Luiza Gega

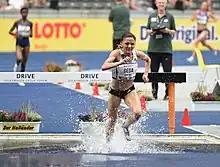
Luiza Gega races the 2000 m steeplechase at the 2019 ISTAF Berlin meet

Luiza Gega (born 5 November 1988) is an Albanian middle- and long-distance runner who specialises in the 3000 metres steeplechase. She is the 2023 European Games and 2022 European Championships champion in 3000 metres steeplechase. She is the national record holder in 3000 metres steeplechase, 800 metres, 1500 metres, 3000 metres, 5000 metres, 10,000 metres, and marathon.